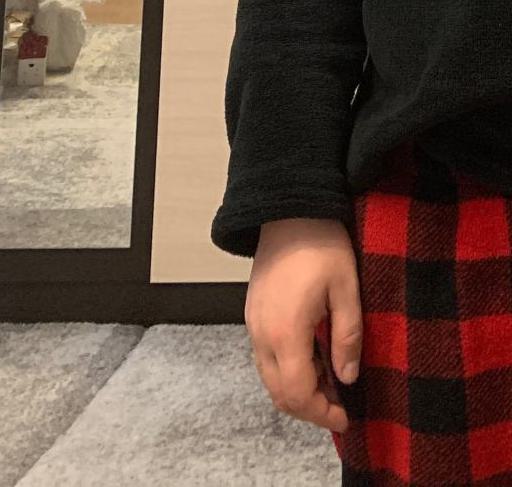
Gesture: no_gesture